Antony, Hauts-de-Seine

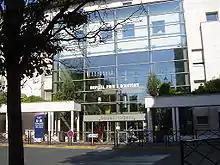
The main entrance to the private hospital in Antony

Antony also three private schools: the "Ozar Hatorah Jewish School", the "New School of Antony" whose teaching methods rely on the contributions of active methods of teaching by project and institutional teaching, and the "Institution Sainte-Marie of Antony" which is a Catholic private school under contract of association with the State and run by the Marianists that has had 3,200 students for several years, making it France's largest private institution.